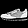
Label: Sneaker